Eugene O'Neill

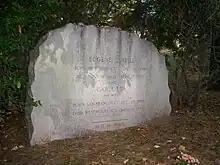
Grave of Eugene O'Neill

In 1943, O'Neill disowned his daughter Oona for marrying the English actor, director, and producer Charlie Chaplin when she was 18 and Chaplin was 54. He never saw Oona again. Through his daughter, O'Neill had eight grandchildren whom he never met.